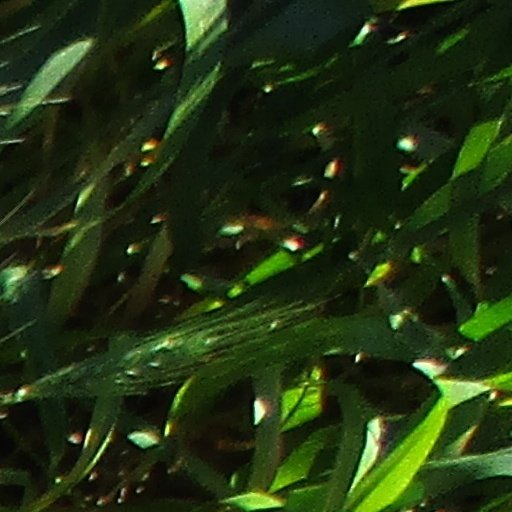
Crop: wheat